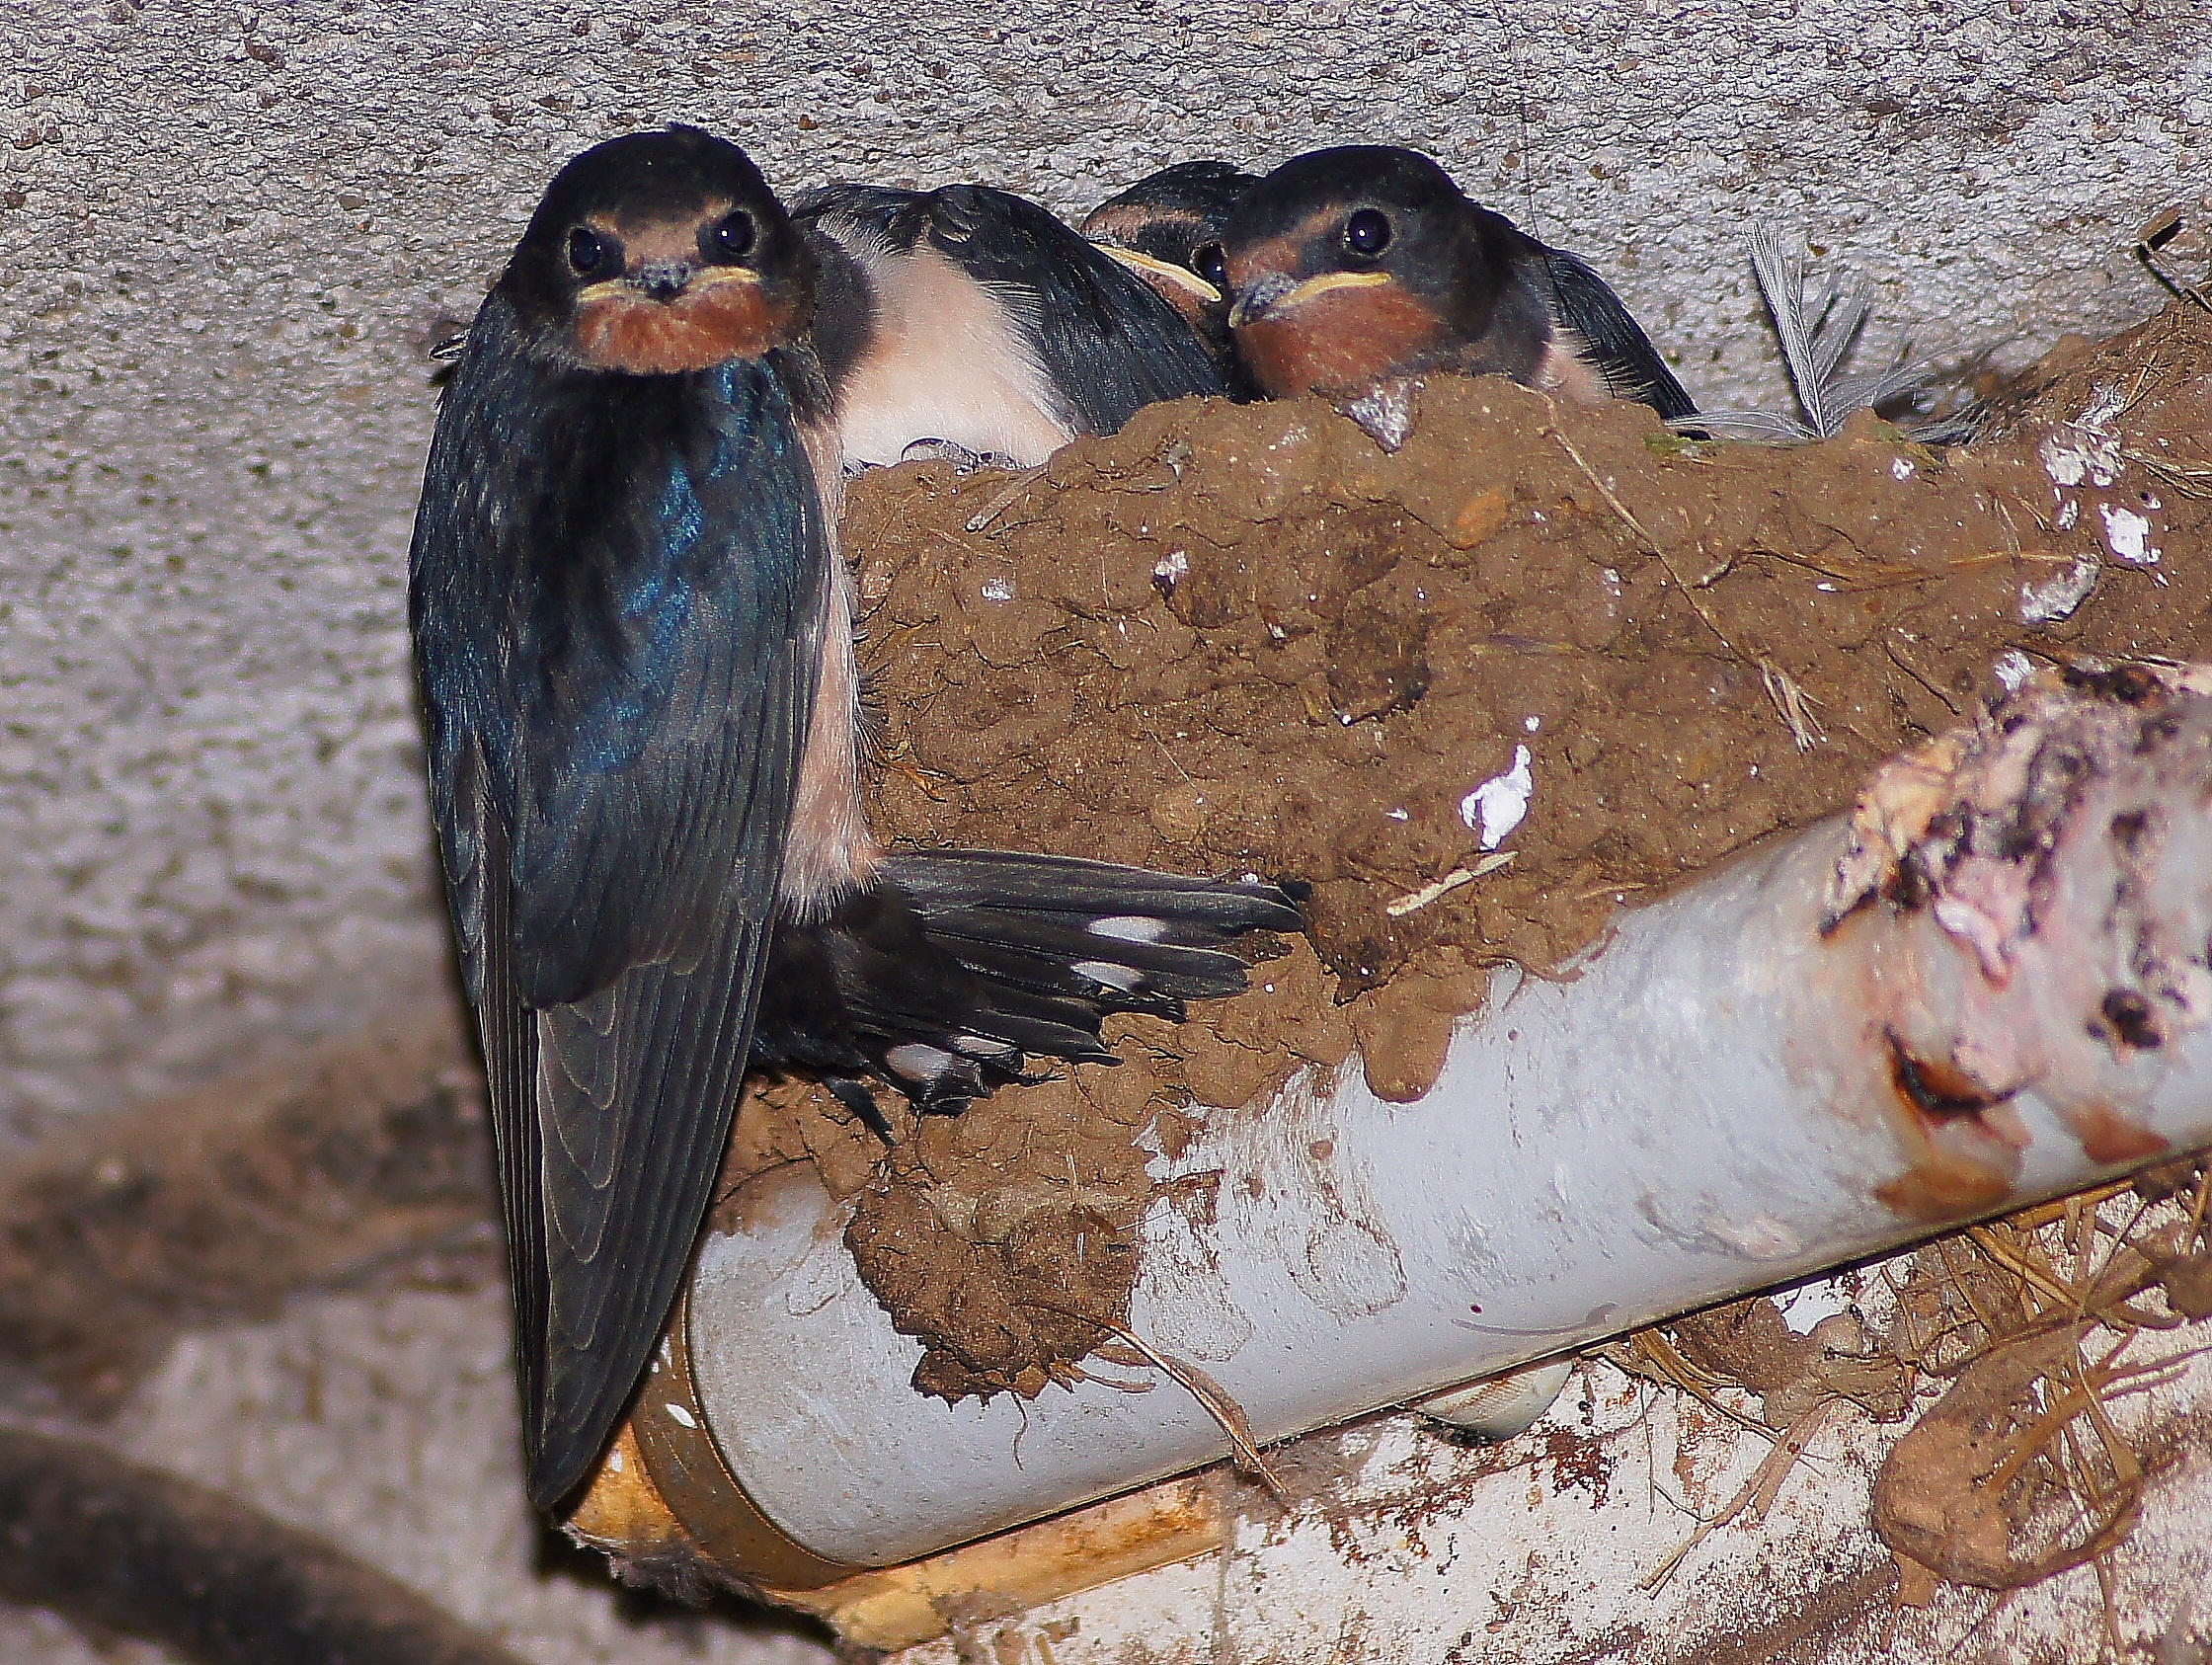
nature, bird, wildlife, beak, fauna, animals, vertebrate, naturaleza, swallow, ggl1, animales, sonya55, tt, golondrinas, perching bird